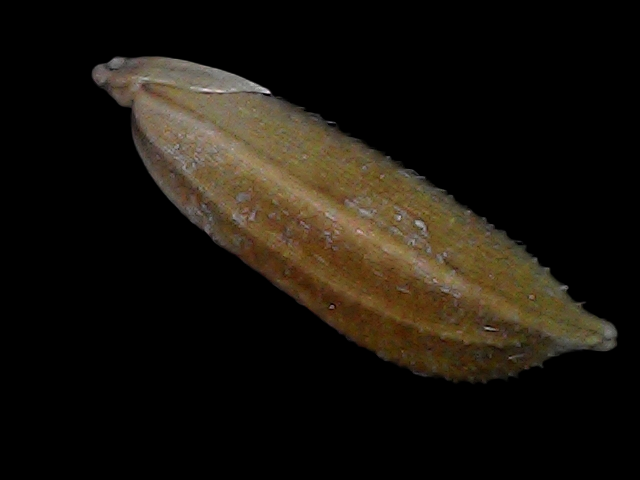
Rice variety: Bd56